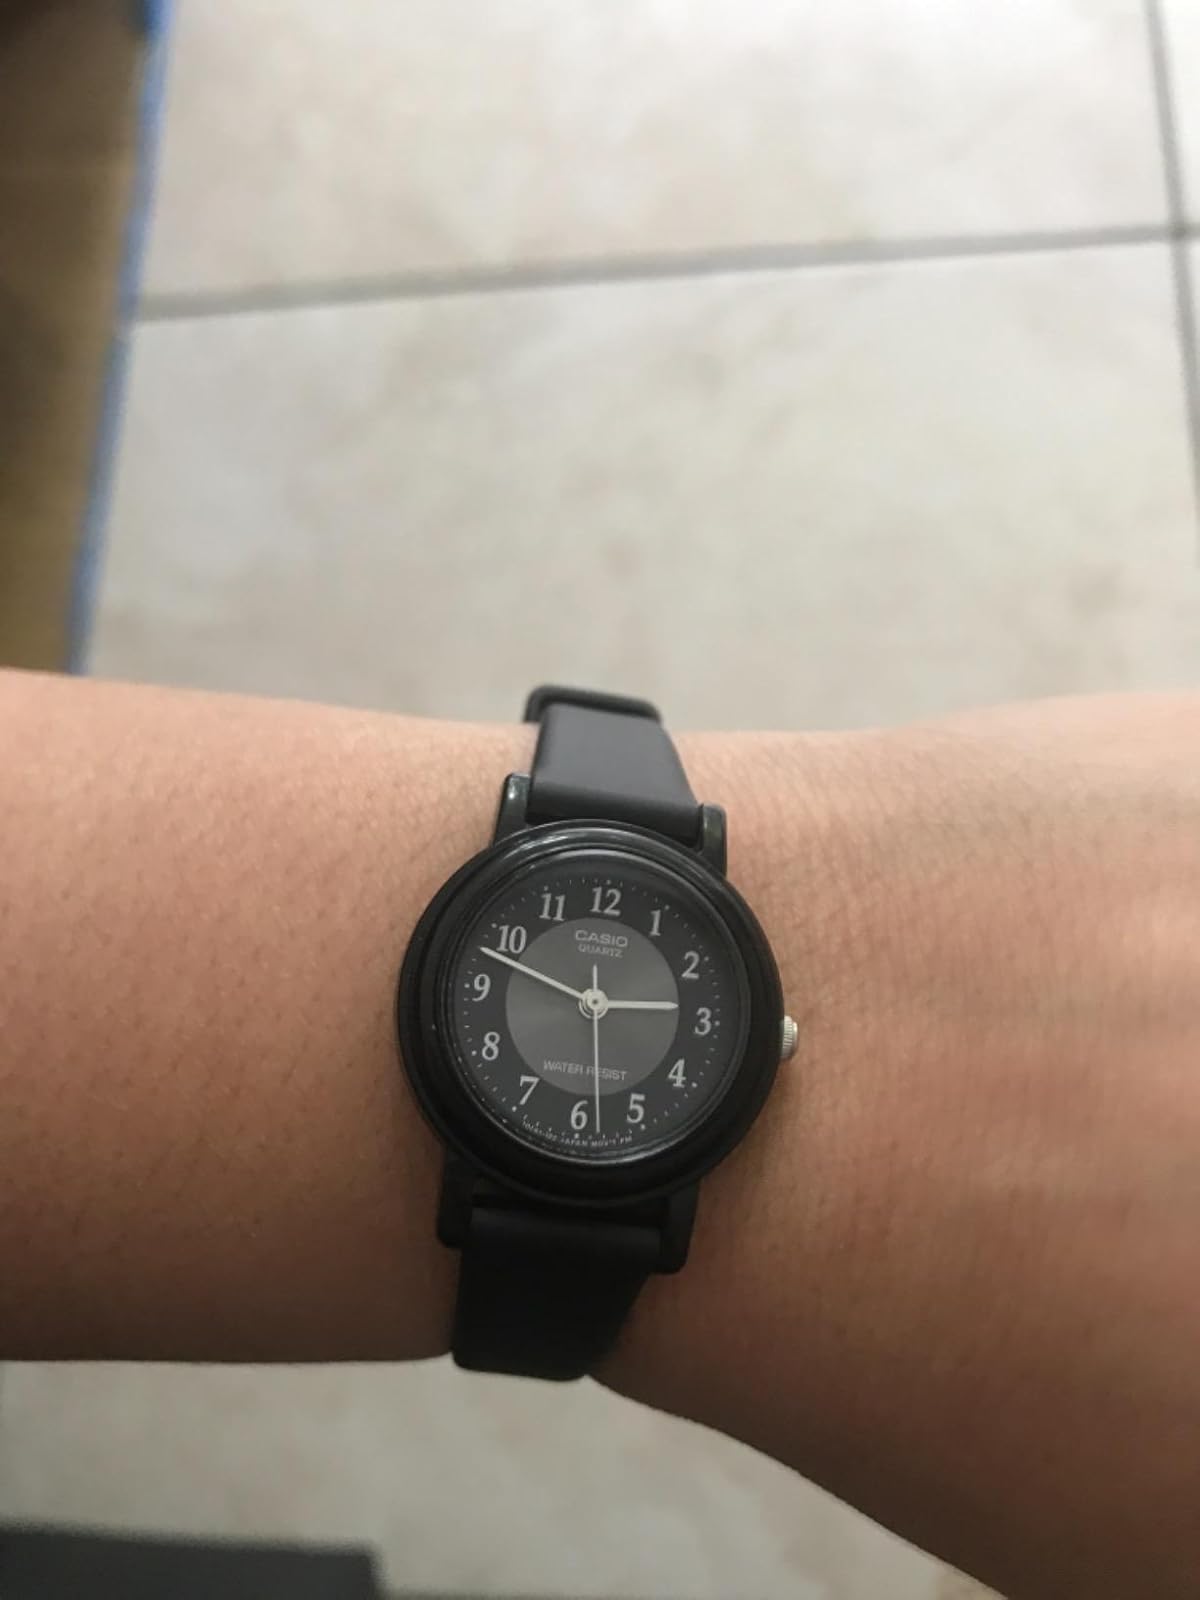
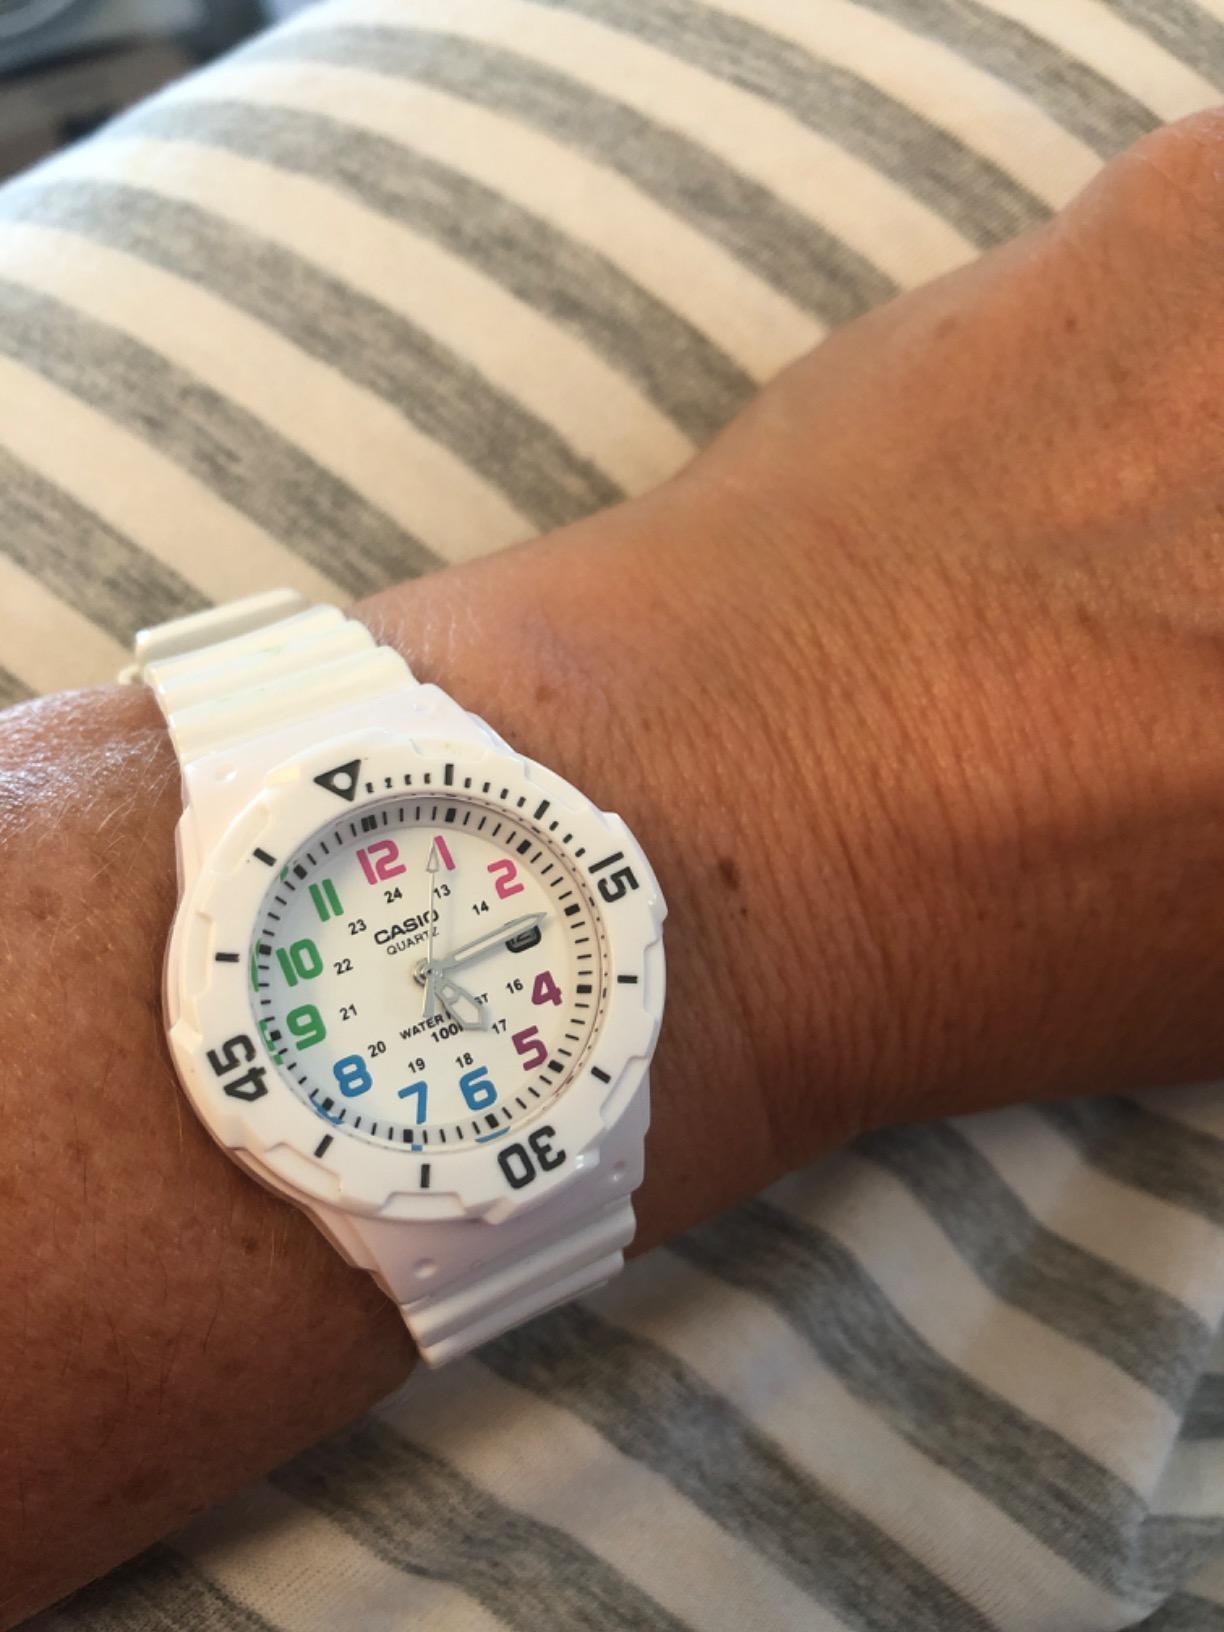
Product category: accessories_watch
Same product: no